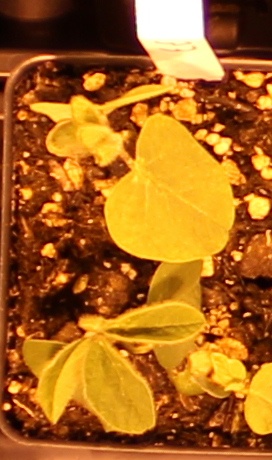
Label: Soybean